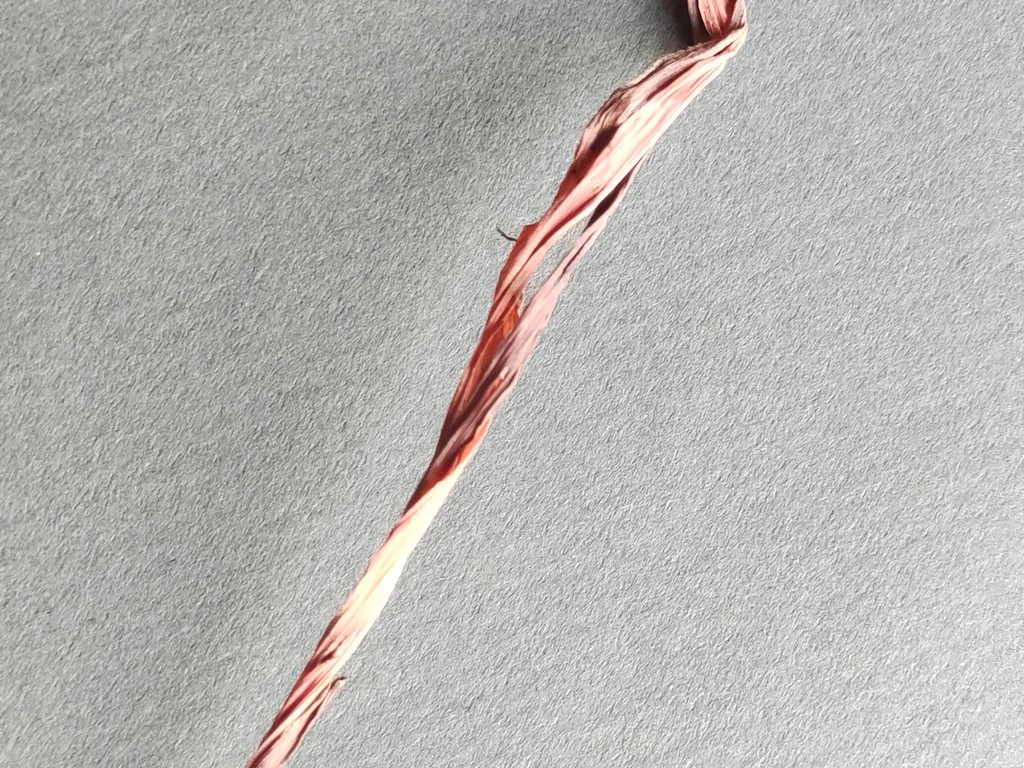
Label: Dried